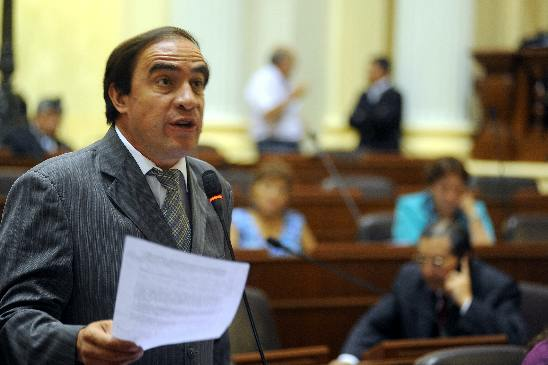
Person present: Yes